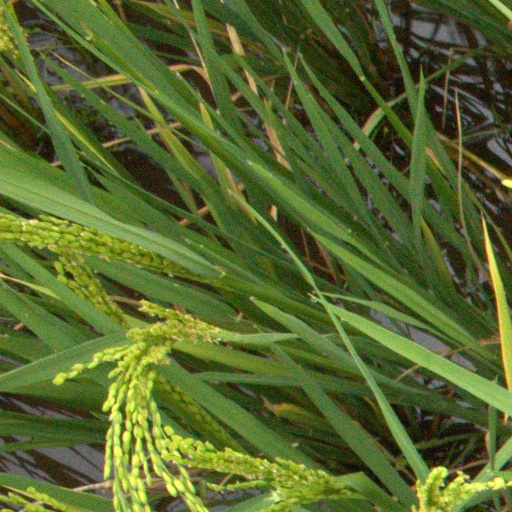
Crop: rice